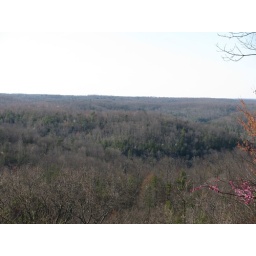
You can see these little speckles of white in the trees